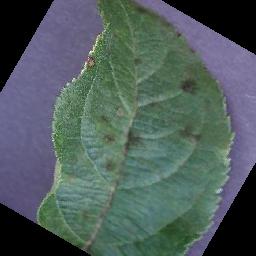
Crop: apple
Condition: scab